Grauer School

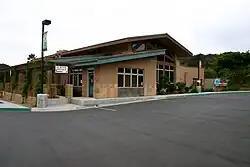
The main school building

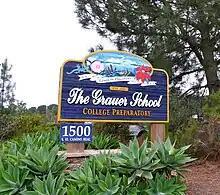
Signboard outside school

The Grauer School, founded in 1991 by Stuart Grauer, is a private college preparatory day school in Encinitas, California. The school is operated by the Grauer Foundation for Education, a California not-for-profit corporation. The school is a member of the Encinitas Chamber of Commerce and is the region's only UNESCO-Associated school.